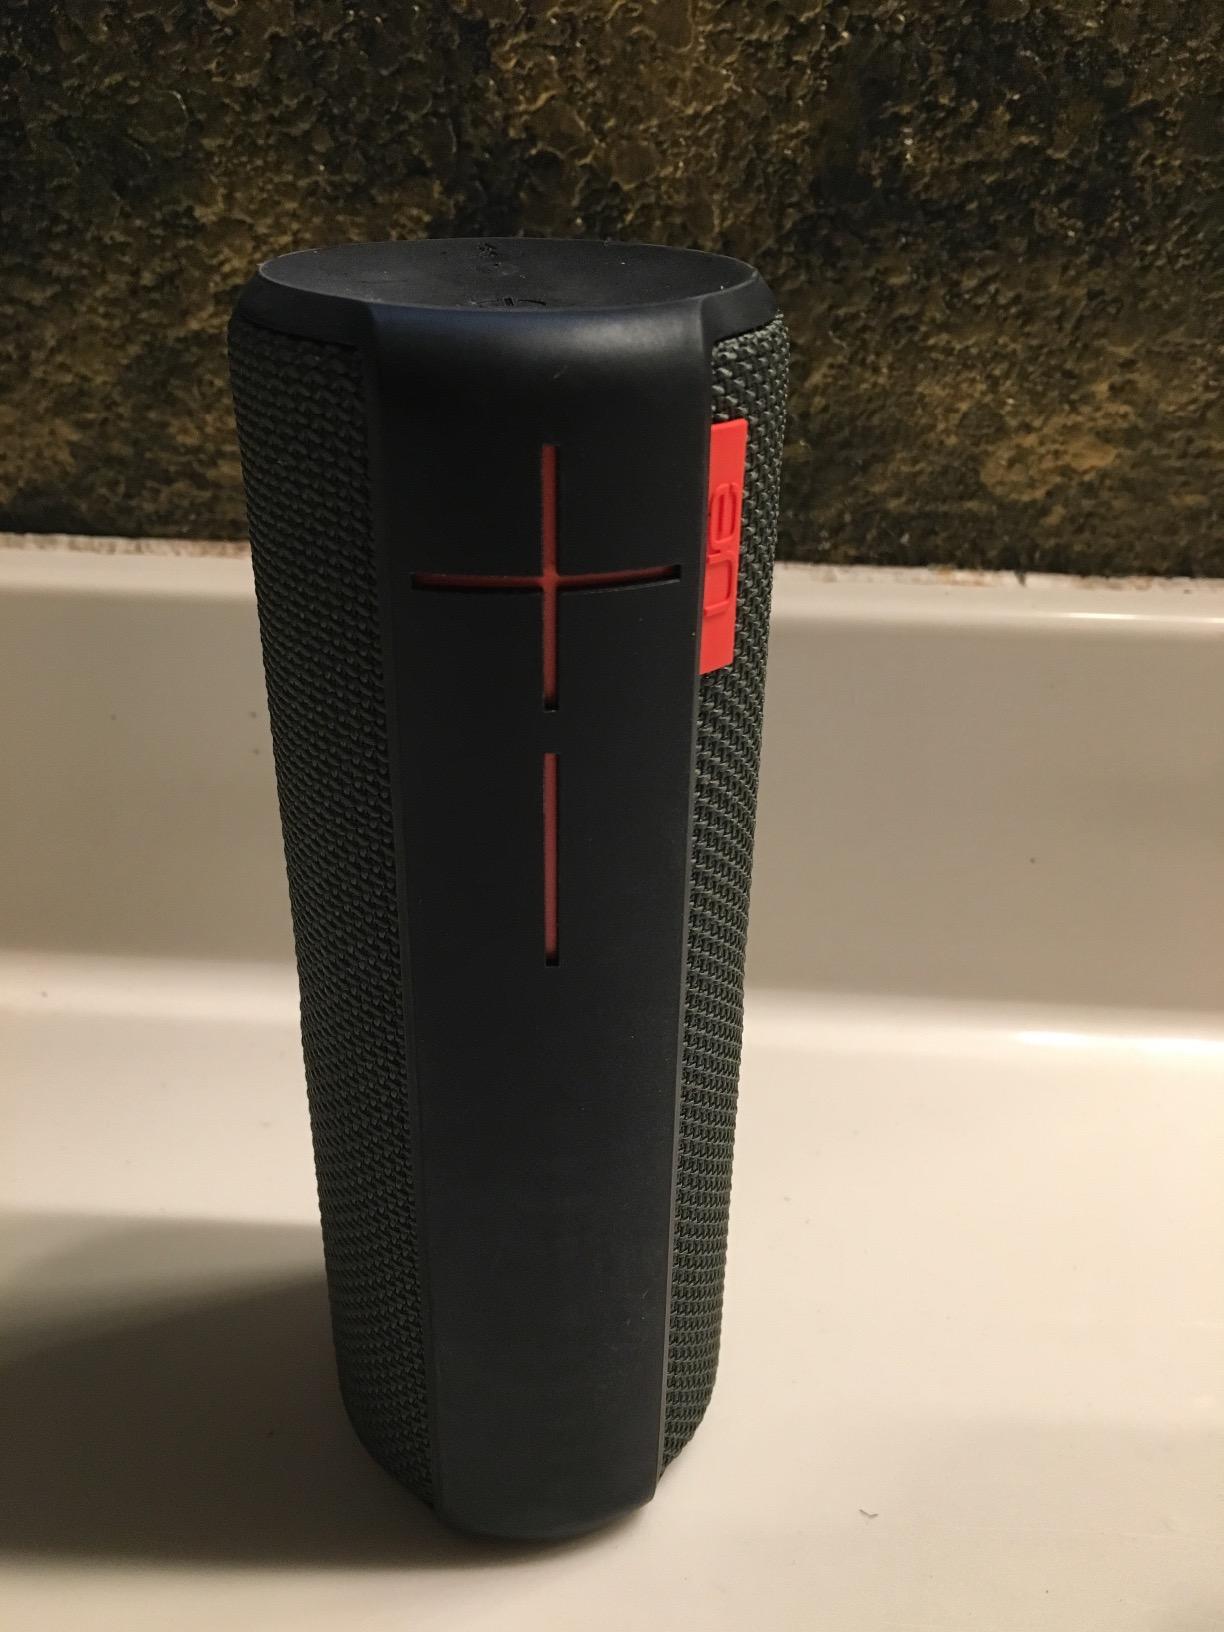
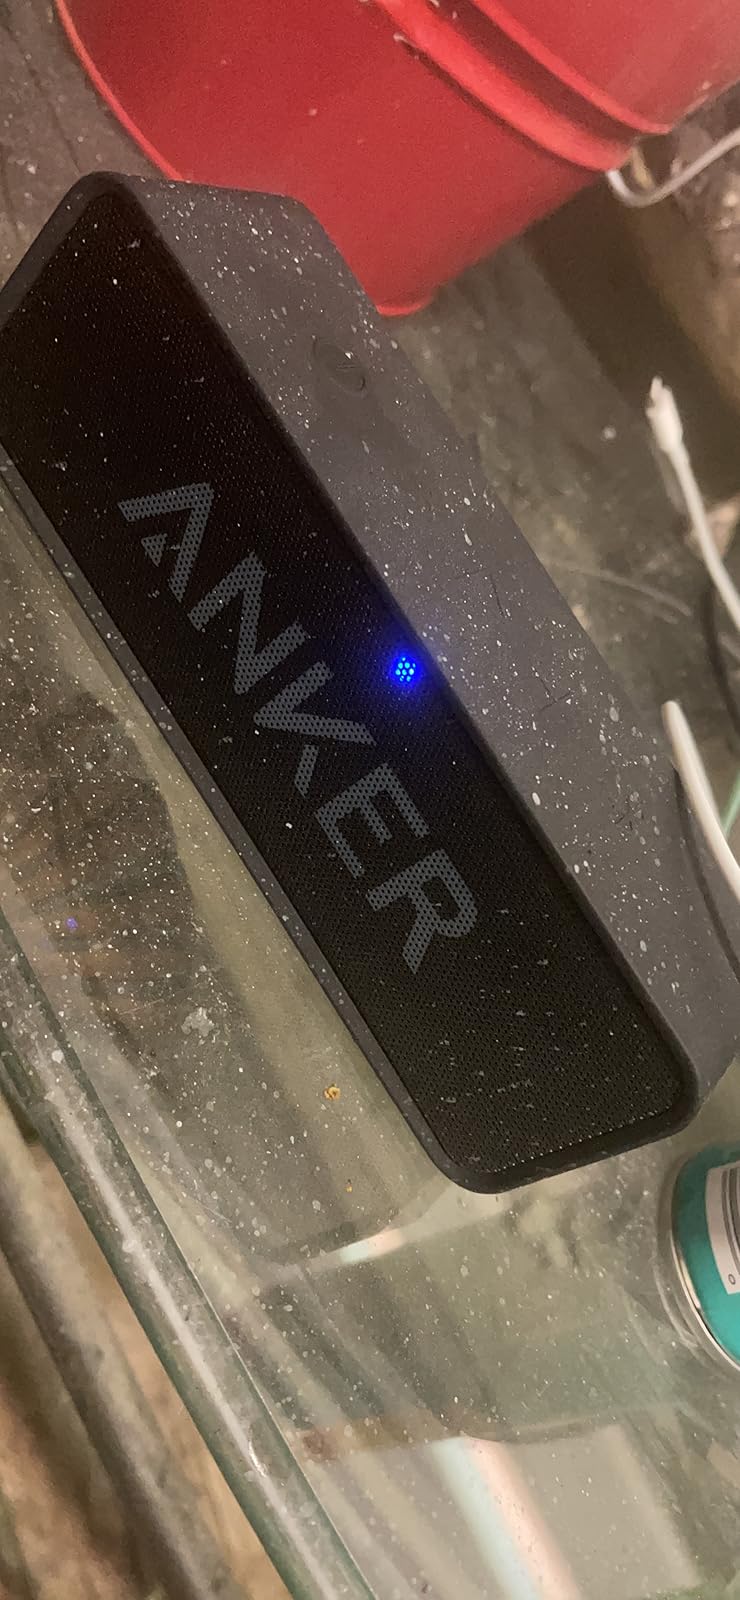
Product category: speaker
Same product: no